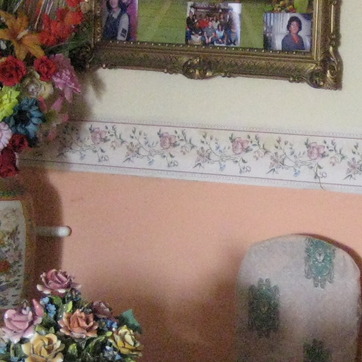
Material: painted